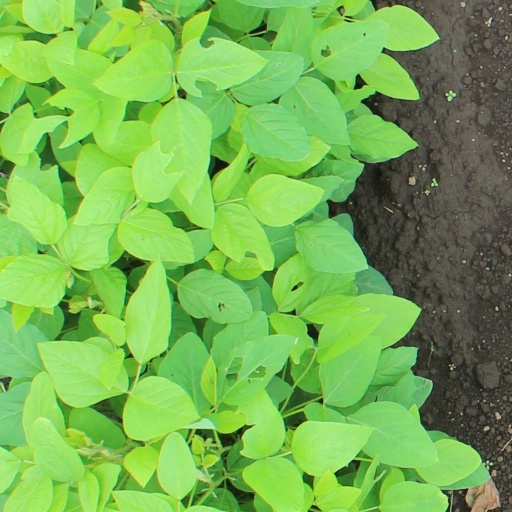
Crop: soybean